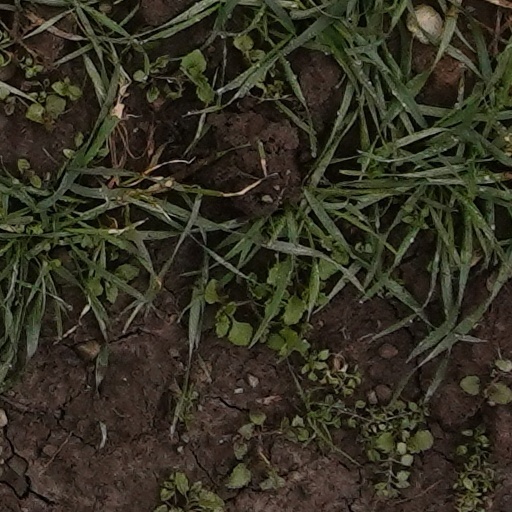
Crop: wheat